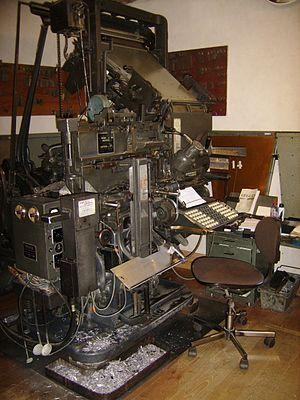
Linotype Menta présente au Moulin du Got à Saint Léonard de Noblat (87)
La Linotype est une machine de composition au plomb qui utilise un clavier alphanumérique à 90 caractères, permettant de produire la forme imprimante d'une ligne de texte d'un seul tenant, d’où l’étymologie, de l’anglo-américain « line o' type ». Cette combinaison de machine à écrire et de micro-fonderie, imaginée aux États-Unis en 1885, permettait une composition accélérée et plus régulière des blocs d’imprimerie qu’avec la typographie traditionnelle, qui consistait à insérer un à un des caractères mobiles dans un composteur ; une fois la ligne pleine, on la déposait sur une galée. La Linotype révolutionna l’édition en permettant à de petits ateliers de saisir des textes importants dans des délais raccourcis, et rendit possible l'énorme développement, autour de 1900, de la presse quotidienne en lui offrant une réactivité impossible auparavant. La Linotype, commercialisée par la société créée à cet effet, la Mergenthaler Linotype Company, régna sans partage dans l’imprimerie jusque dans les années 1960, époque à laquelle elle fut remplacée par la photocomposition, tandis que le tirage offset supplantait l'impression typographique.